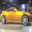
Label: automobile